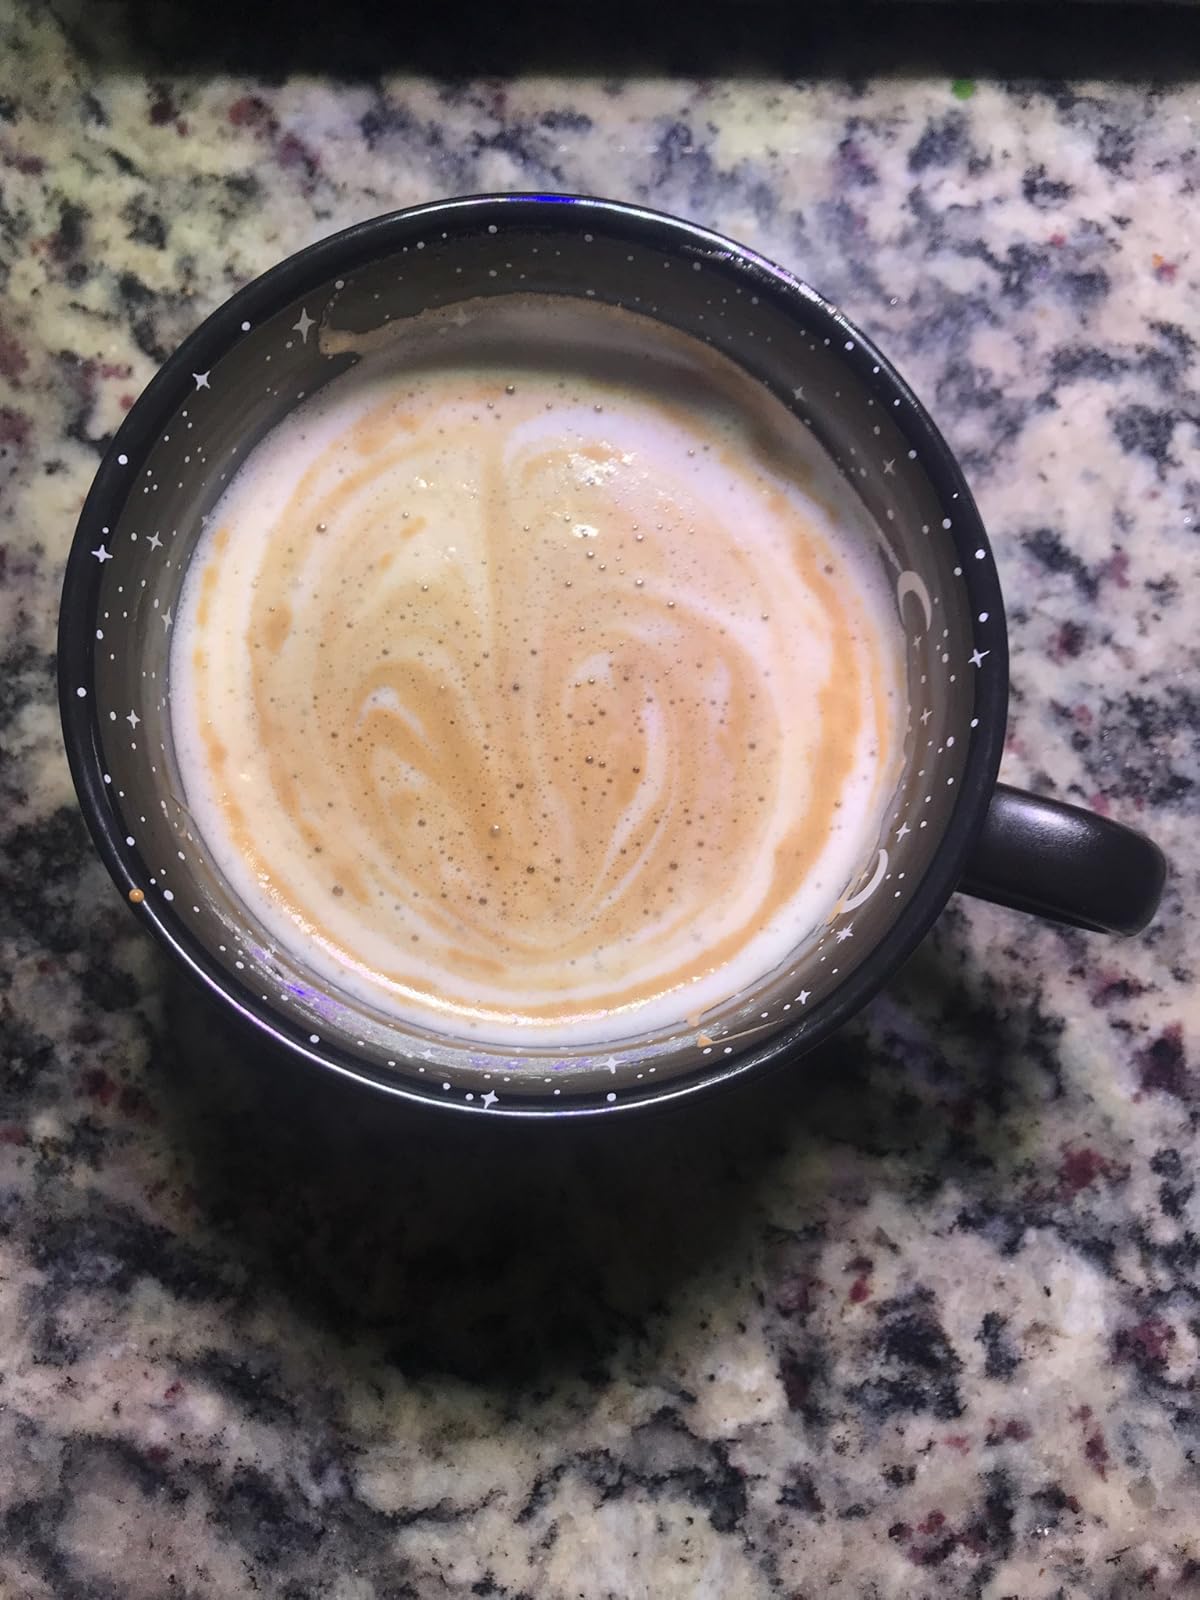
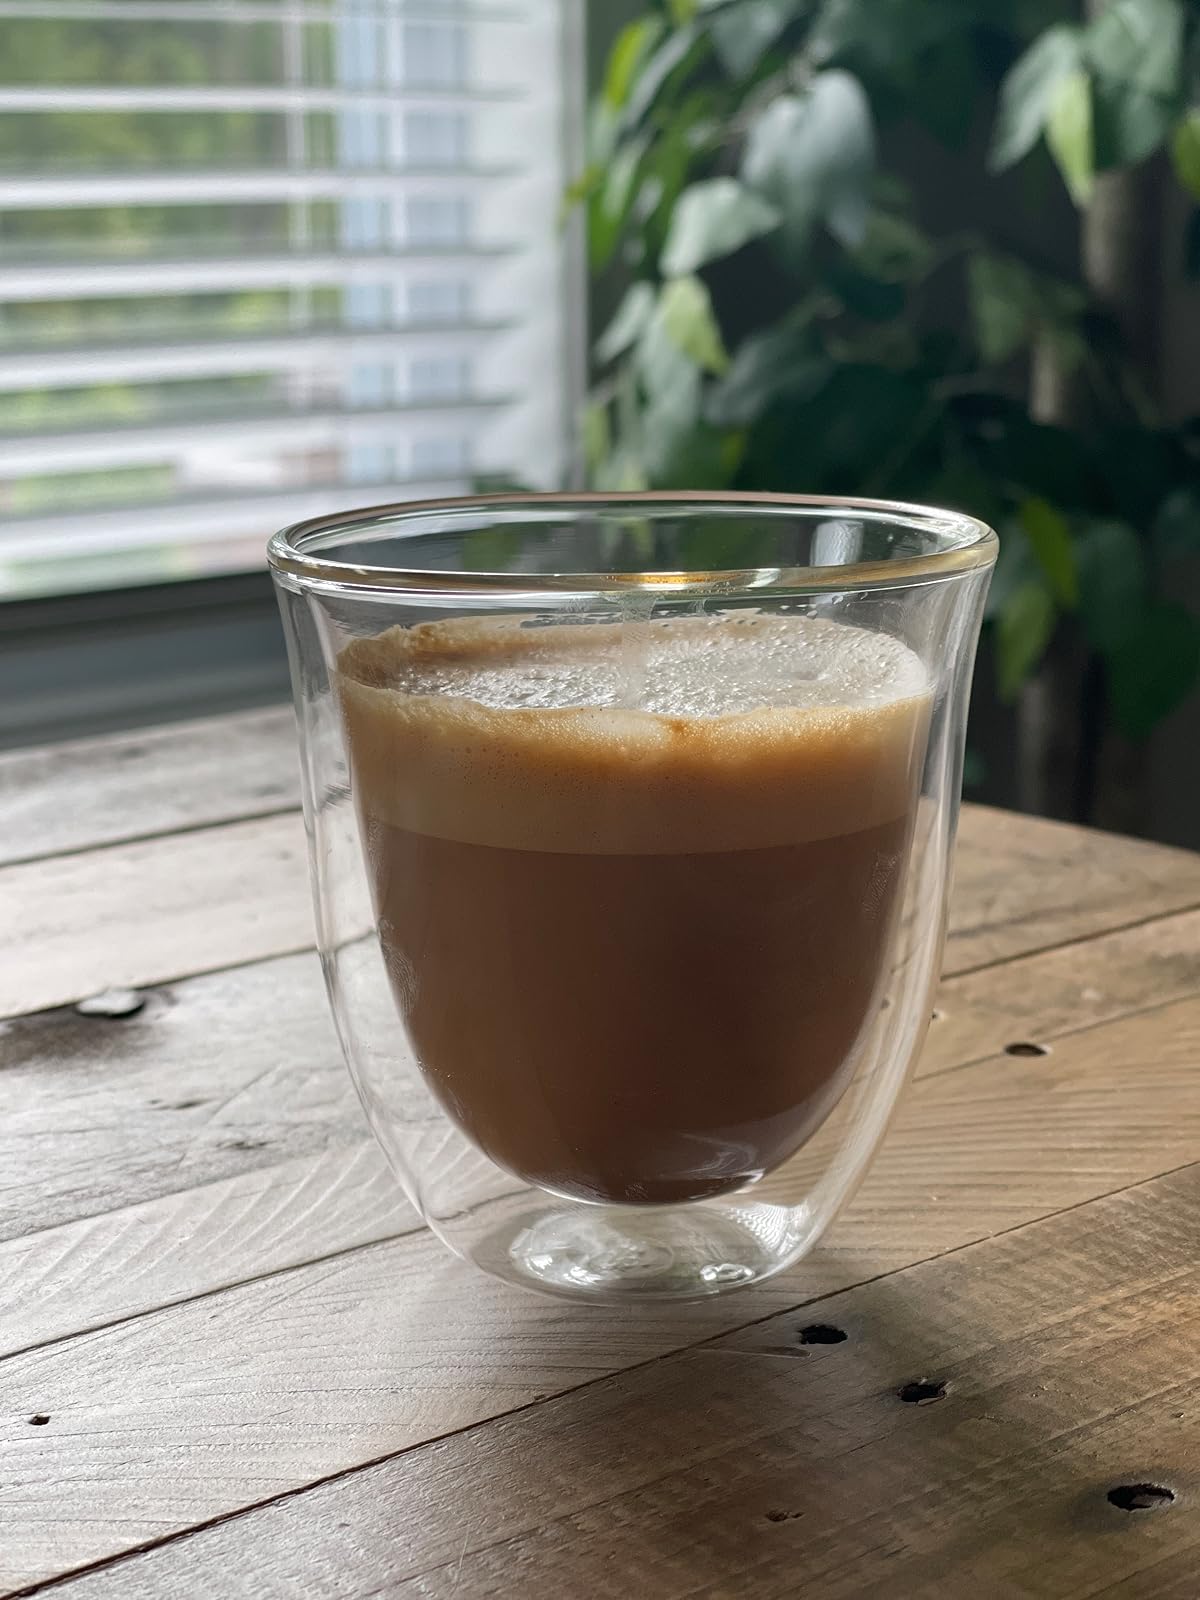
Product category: items_mug
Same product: no